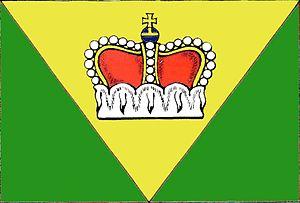
Ústí est une commune du district de Jihlava, dans la région de Vysočina, en Tchéquie. Sa population s'élevait à 227 habitants en 2018.